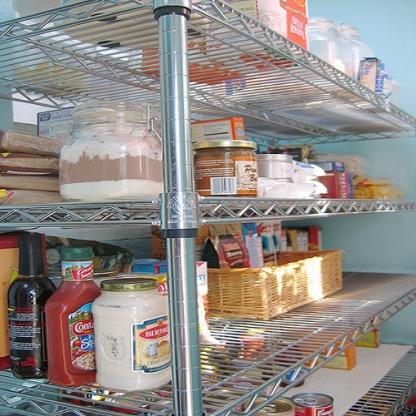
Scene: Indoor